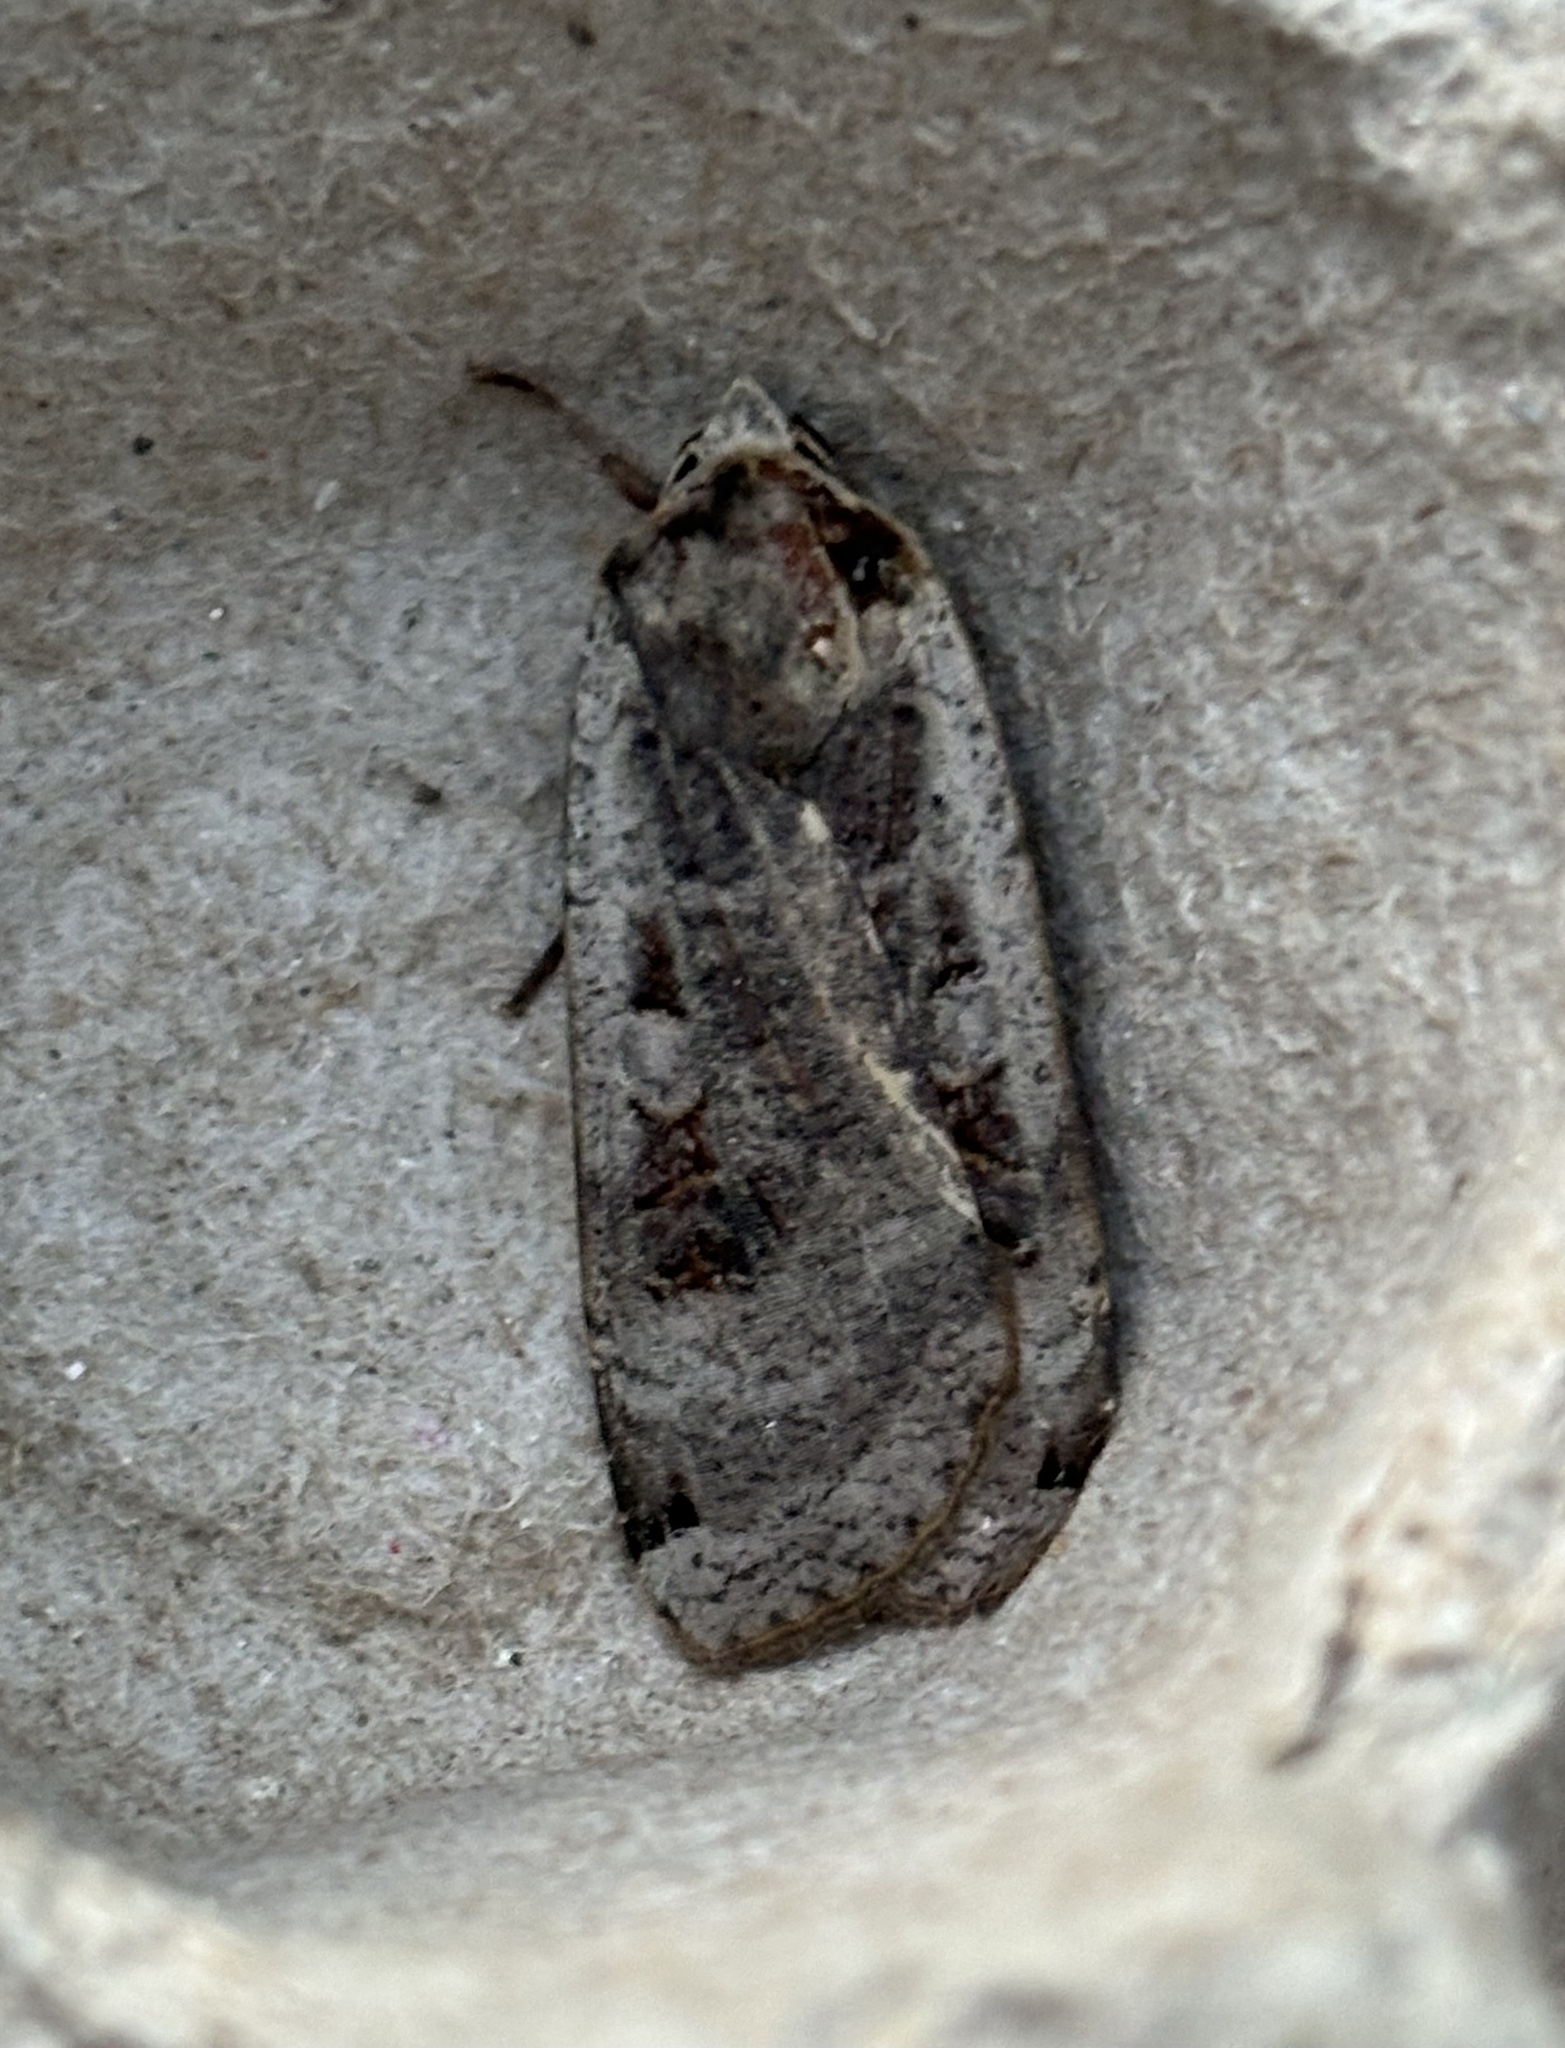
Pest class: cutworms